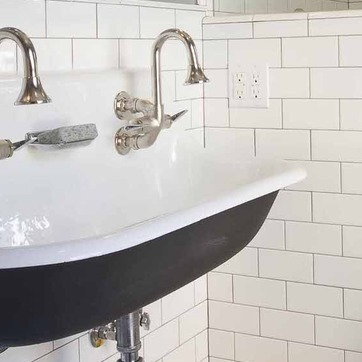
Material: ceramic